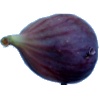
Label: fig